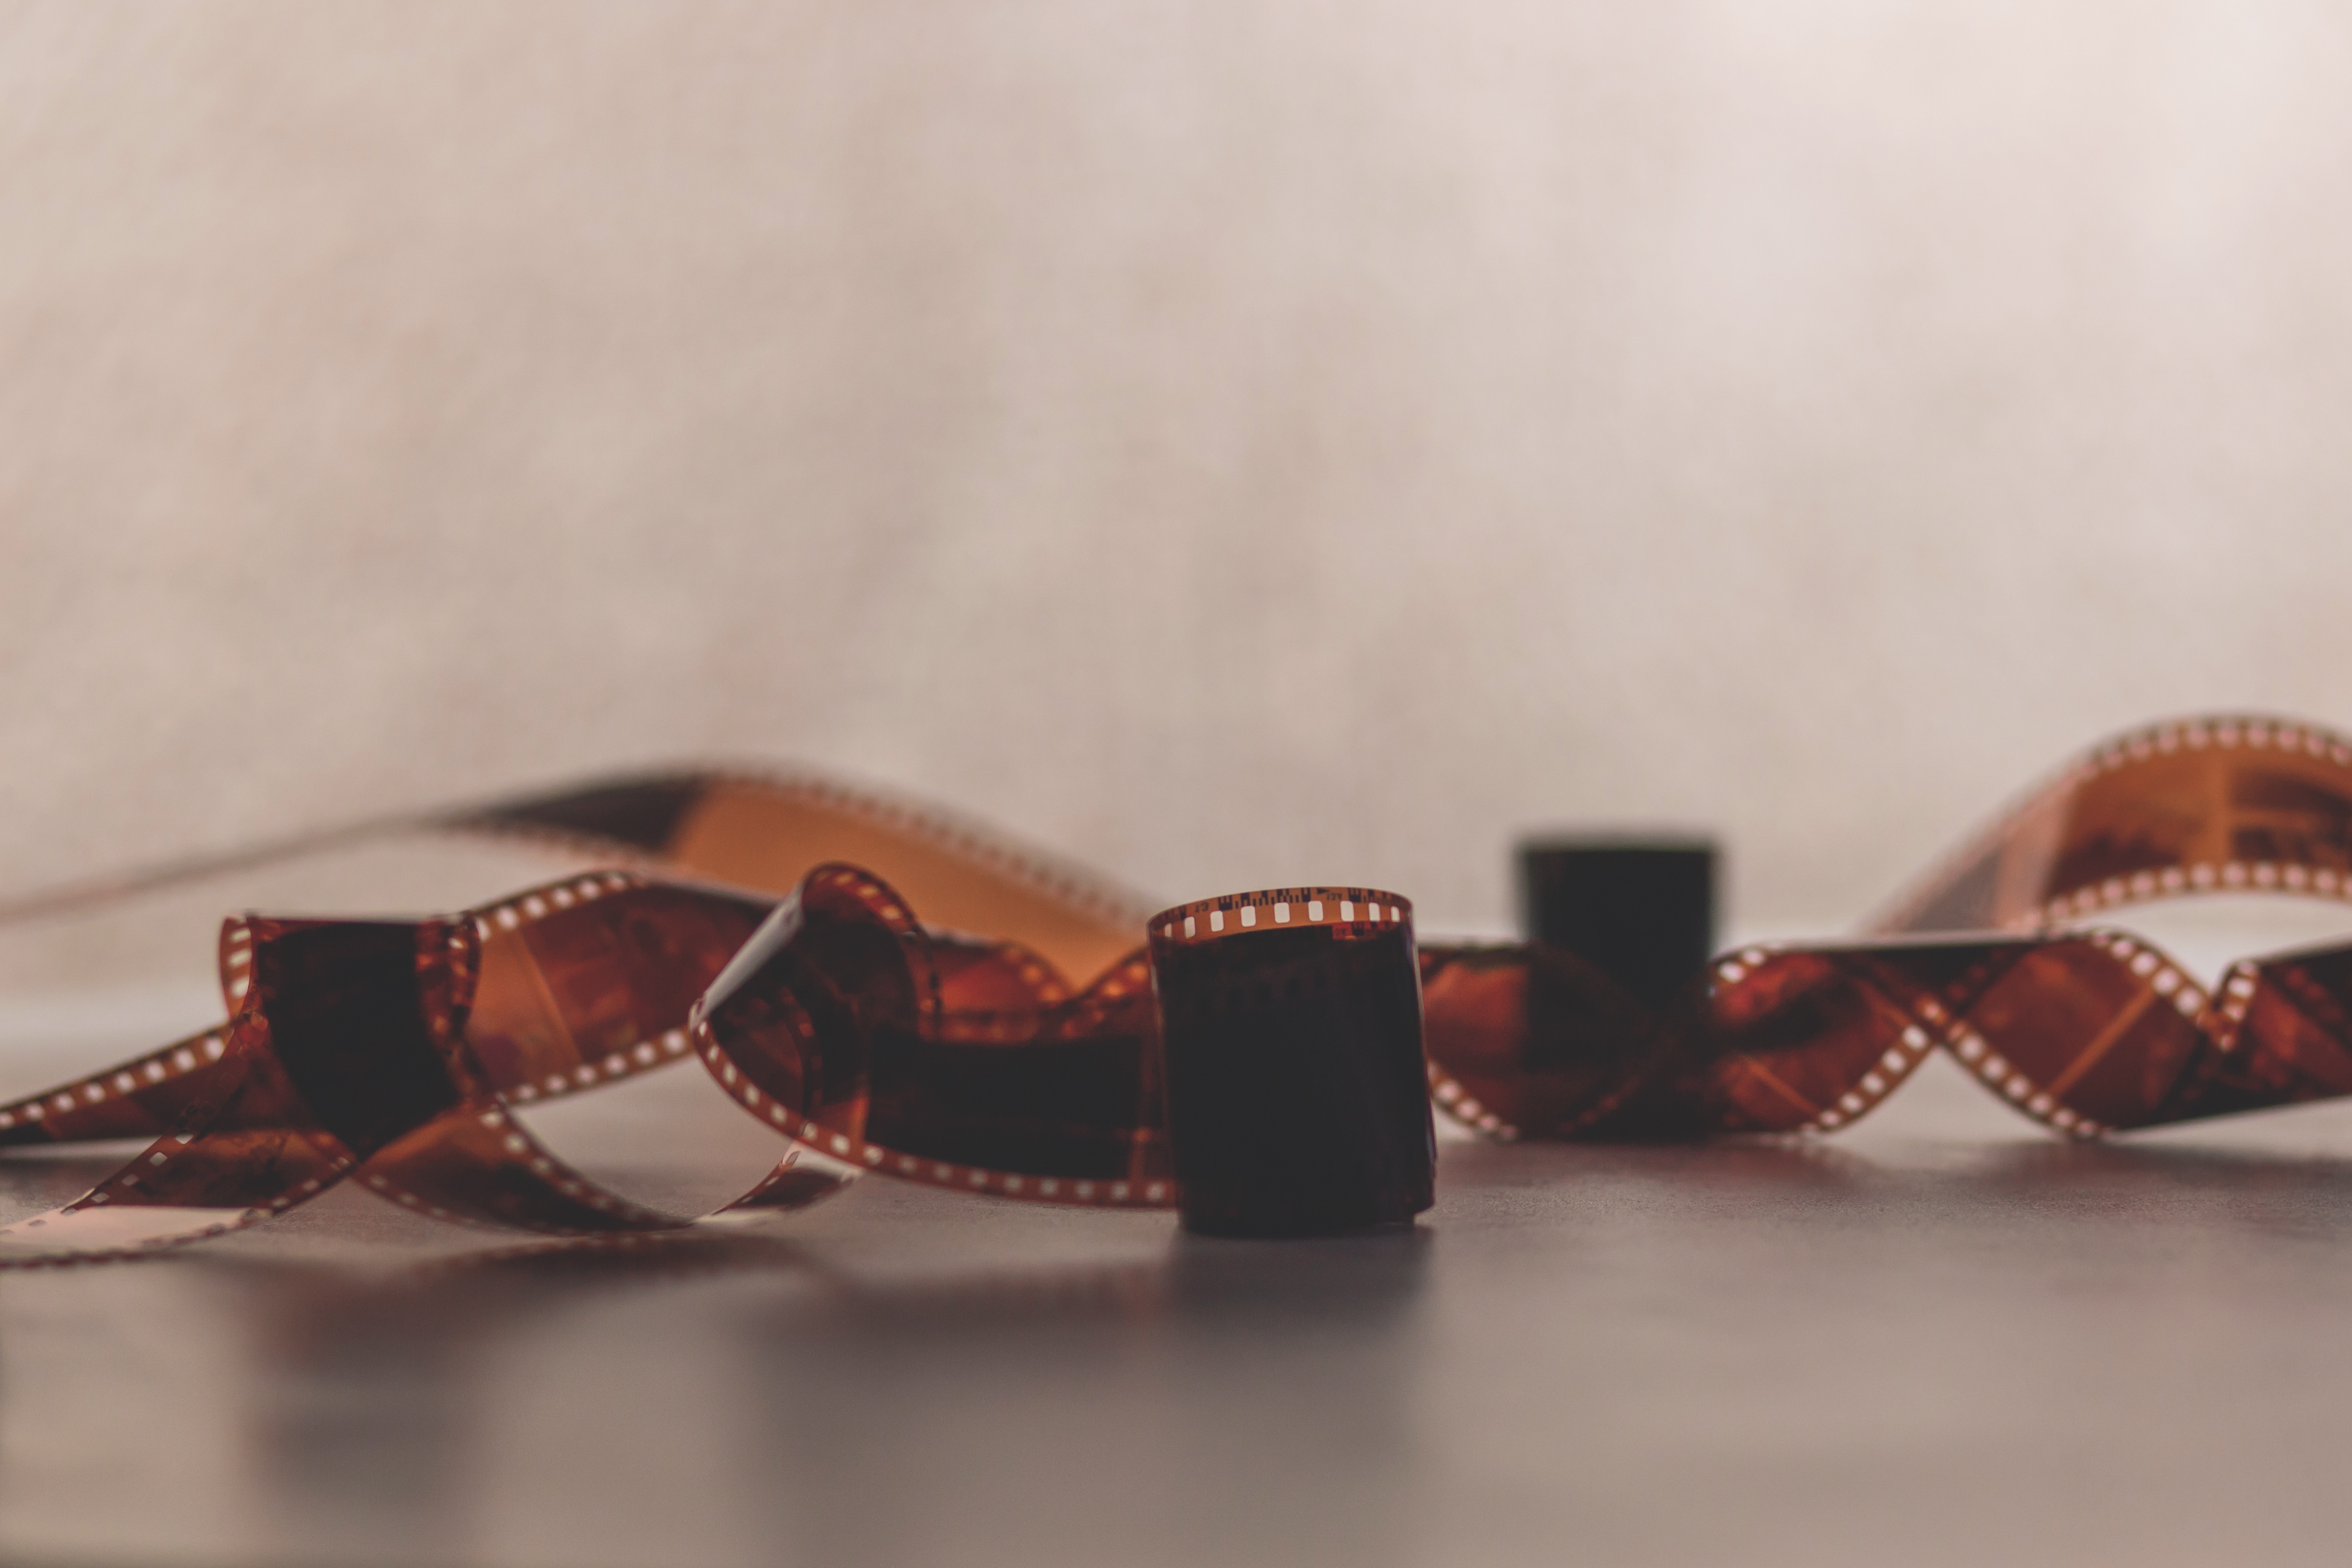
fashion accessory, bracelet, photography, jewellery, belt, strap, metal, still life photography